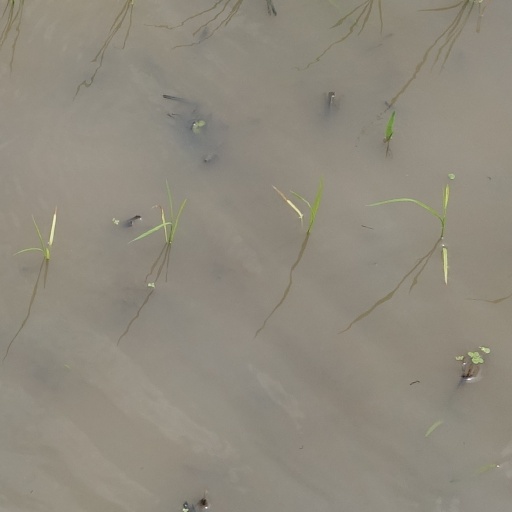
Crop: rice